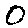
Label: 0